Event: Nepal Earthquake
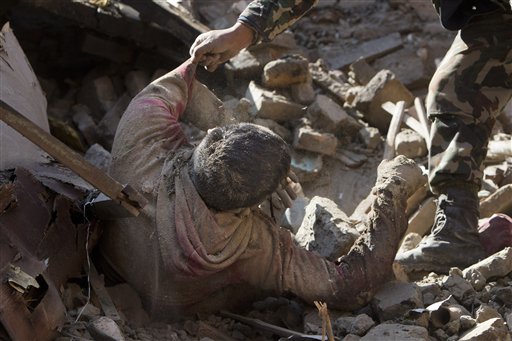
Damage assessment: damage